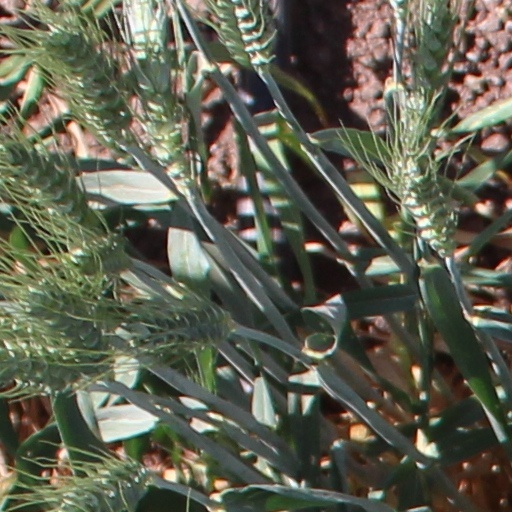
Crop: wheat